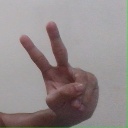
अक्षर: ऐ